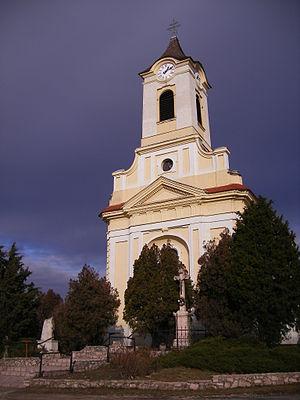
Baj est un village et une commune du comitat de Komárom-Esztergom en Hongrie.